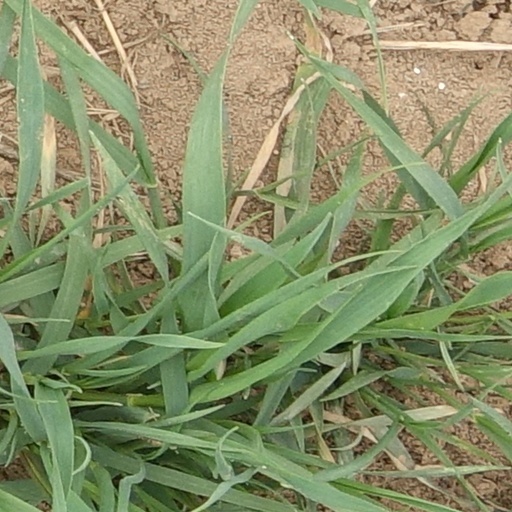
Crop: wheat